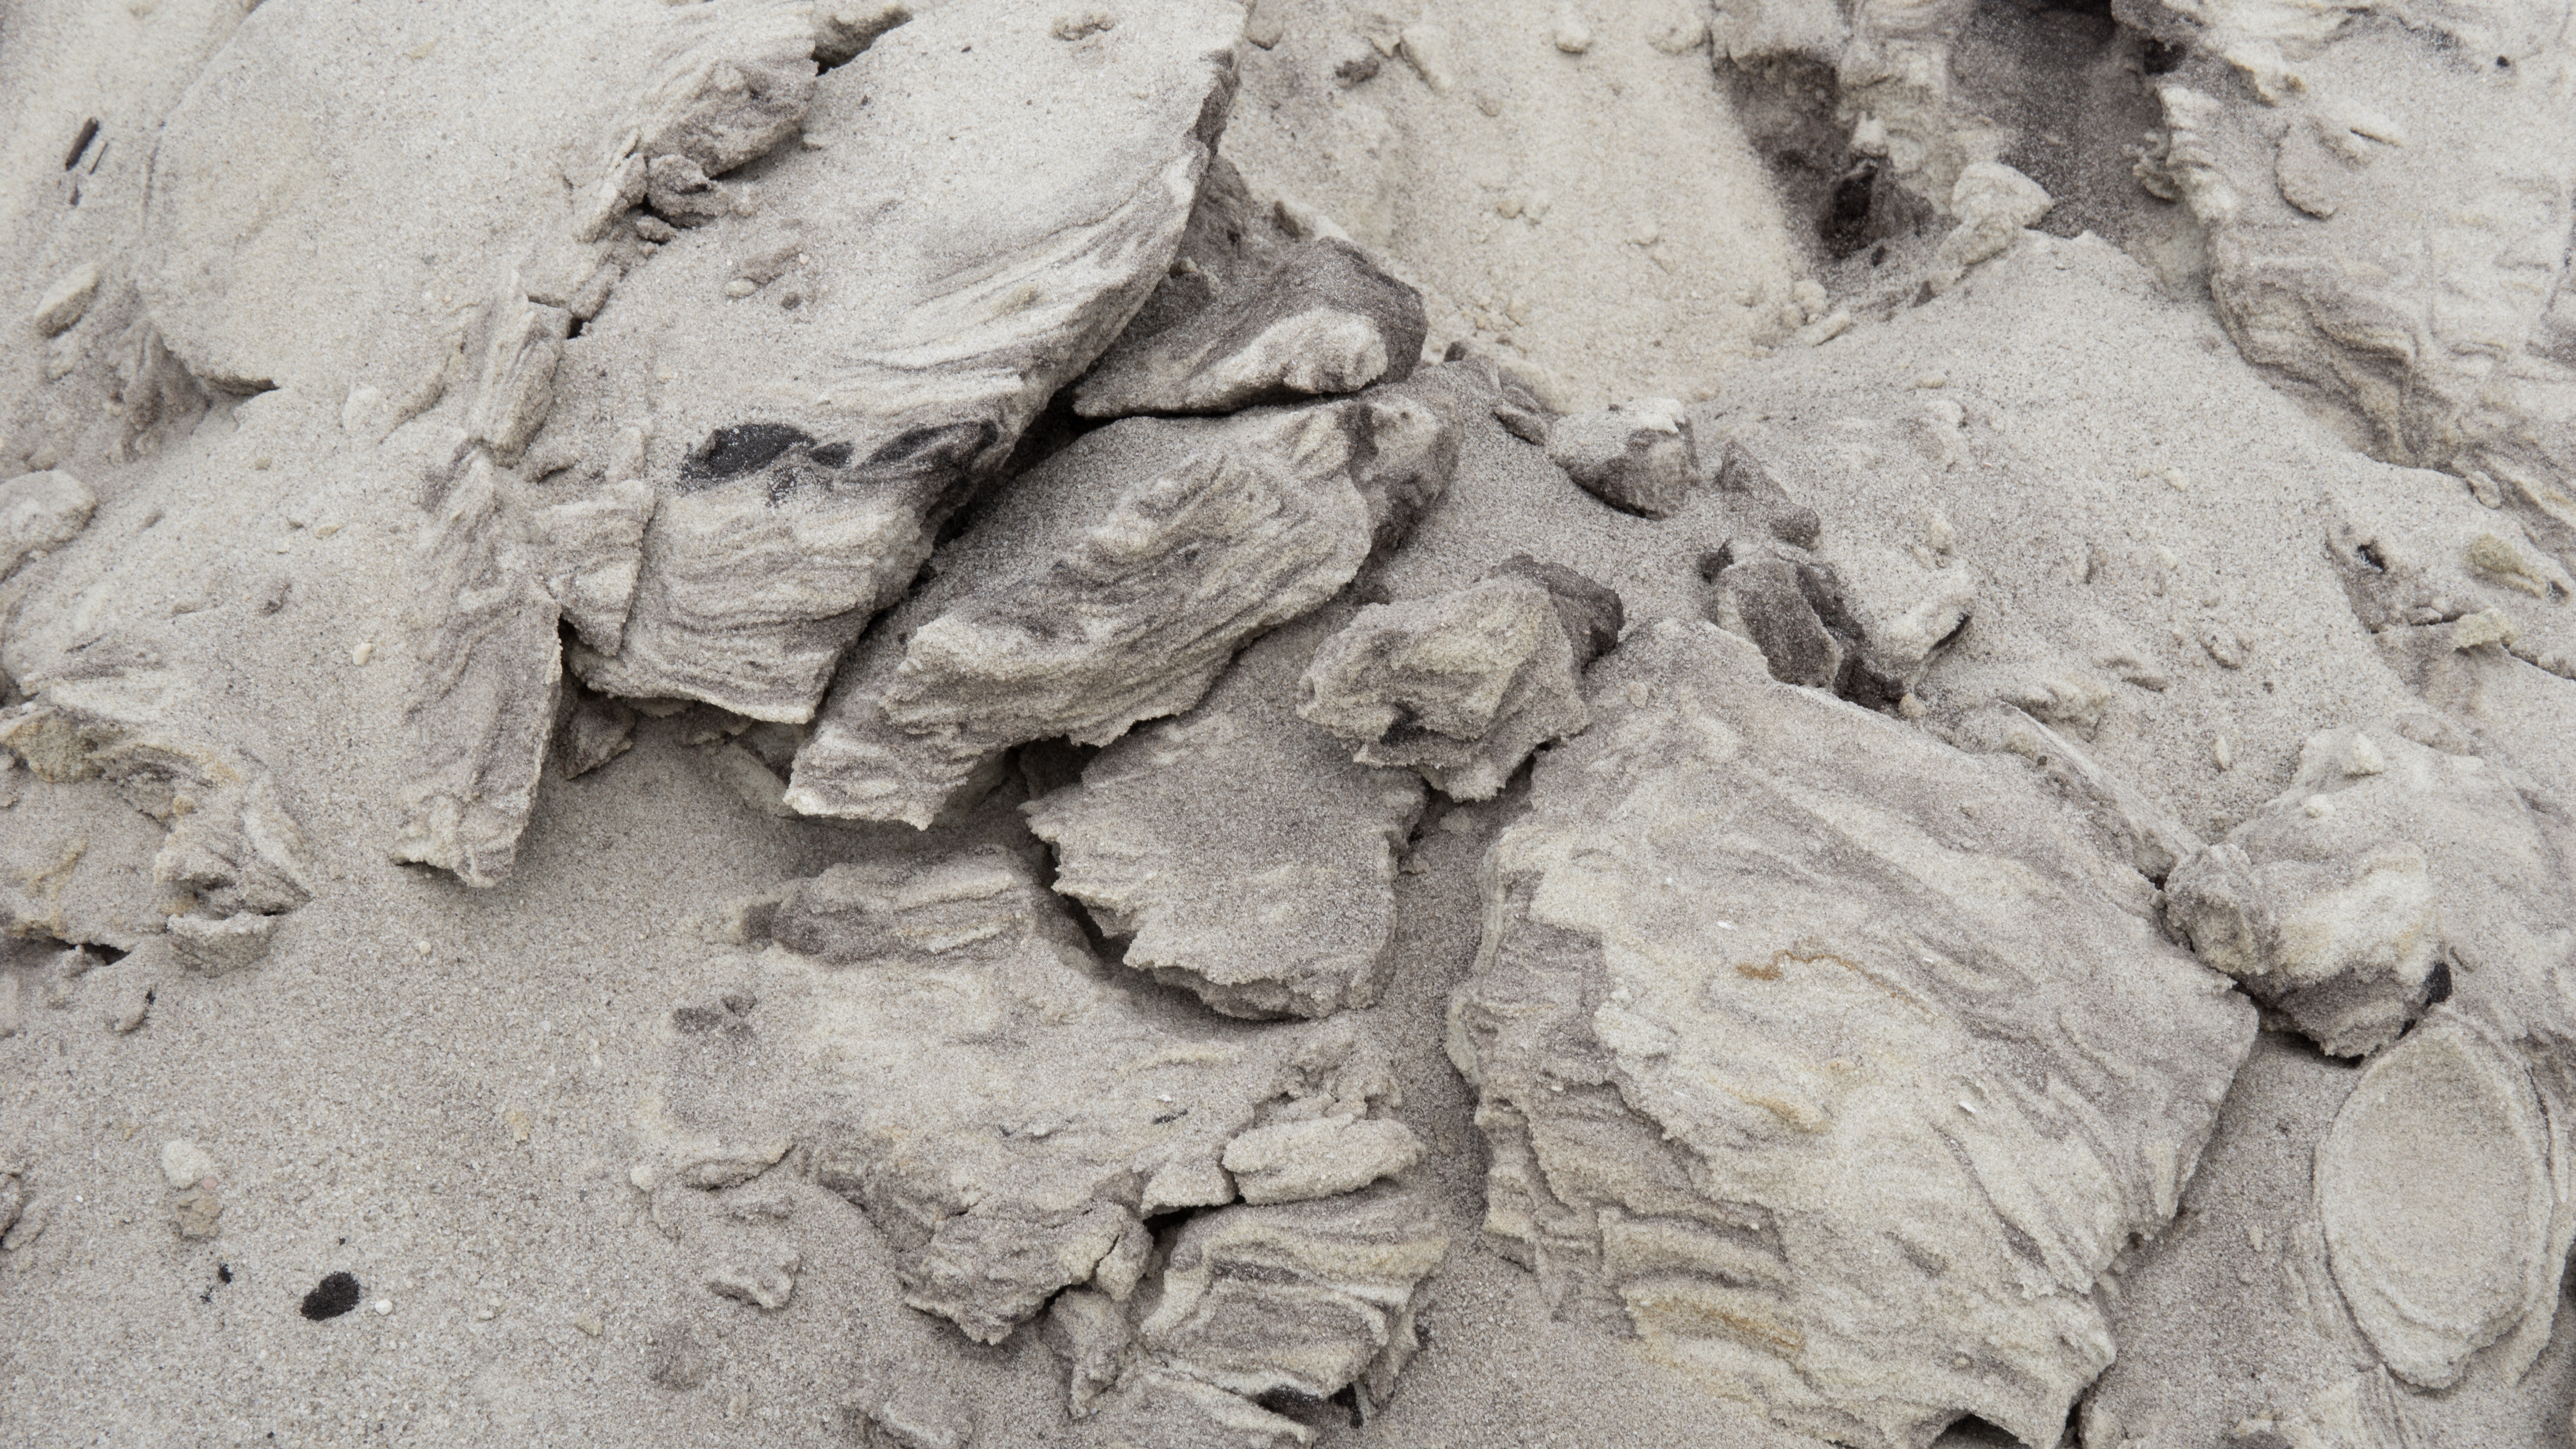
rock, geological phenomenon, geology, bedrock, soil, limestone, formation, outcrop, lime